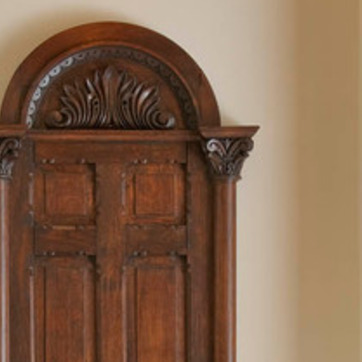
Material: wood